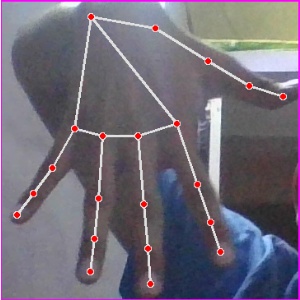
अक्षर: ढ